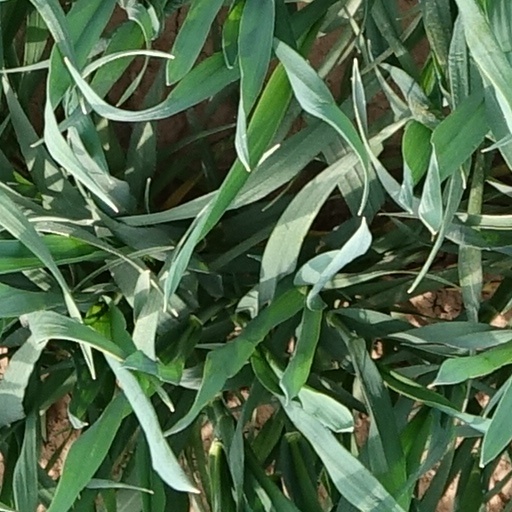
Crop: wheat